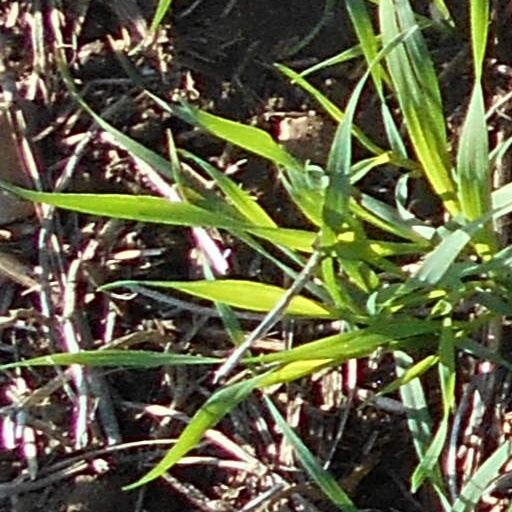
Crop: wheat